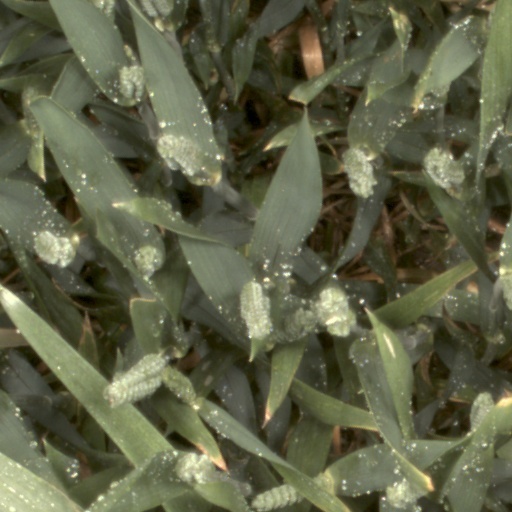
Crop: wheat